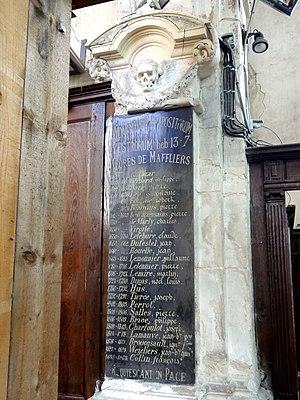
Plaque des curés.
L'église Notre-Dame des Champs, officiellement dédiée à Notre-Dame-de-l'Assomption, est une église catholique paroissiale située à Maffliers, dans le Val-d'Oise, en France. Elle remplace probablement une ancienne chapelle dédiée à Saint-Blaise. L'église paroissiale primitive était la chapelle Notre-Dame-des-Champs, qui se situait rue de Beaumont, et qui a été démolie en 1793. Seule une statue en bois de la Vierge à l'Enfant du début du XIVᵉ siècle en subsiste. Restaurée en 1875, elle est installée dans l'église, et connue désormais comme Notre-Dame-des-Champs, ce qui explique le vocable d'usage de l'église. Celle-ci se compose d'un clocher de 1574 ; d'une haute nef unique bâtie dans un délai de neuf mois en 1859 ; et d'un chœur Renaissance avec deux chapelles latérales et abside pentagonale des années 1554-1556. Ses parties orientales sont remarquables, et d'une facture élégante, et se caractérisent par les hautes colonnes engagées supportant la voûte de l'abside, et ses chapiteaux d'ordre dorique et corinthien, surmontés de sections d'entablement. L'extérieur est également soigné.